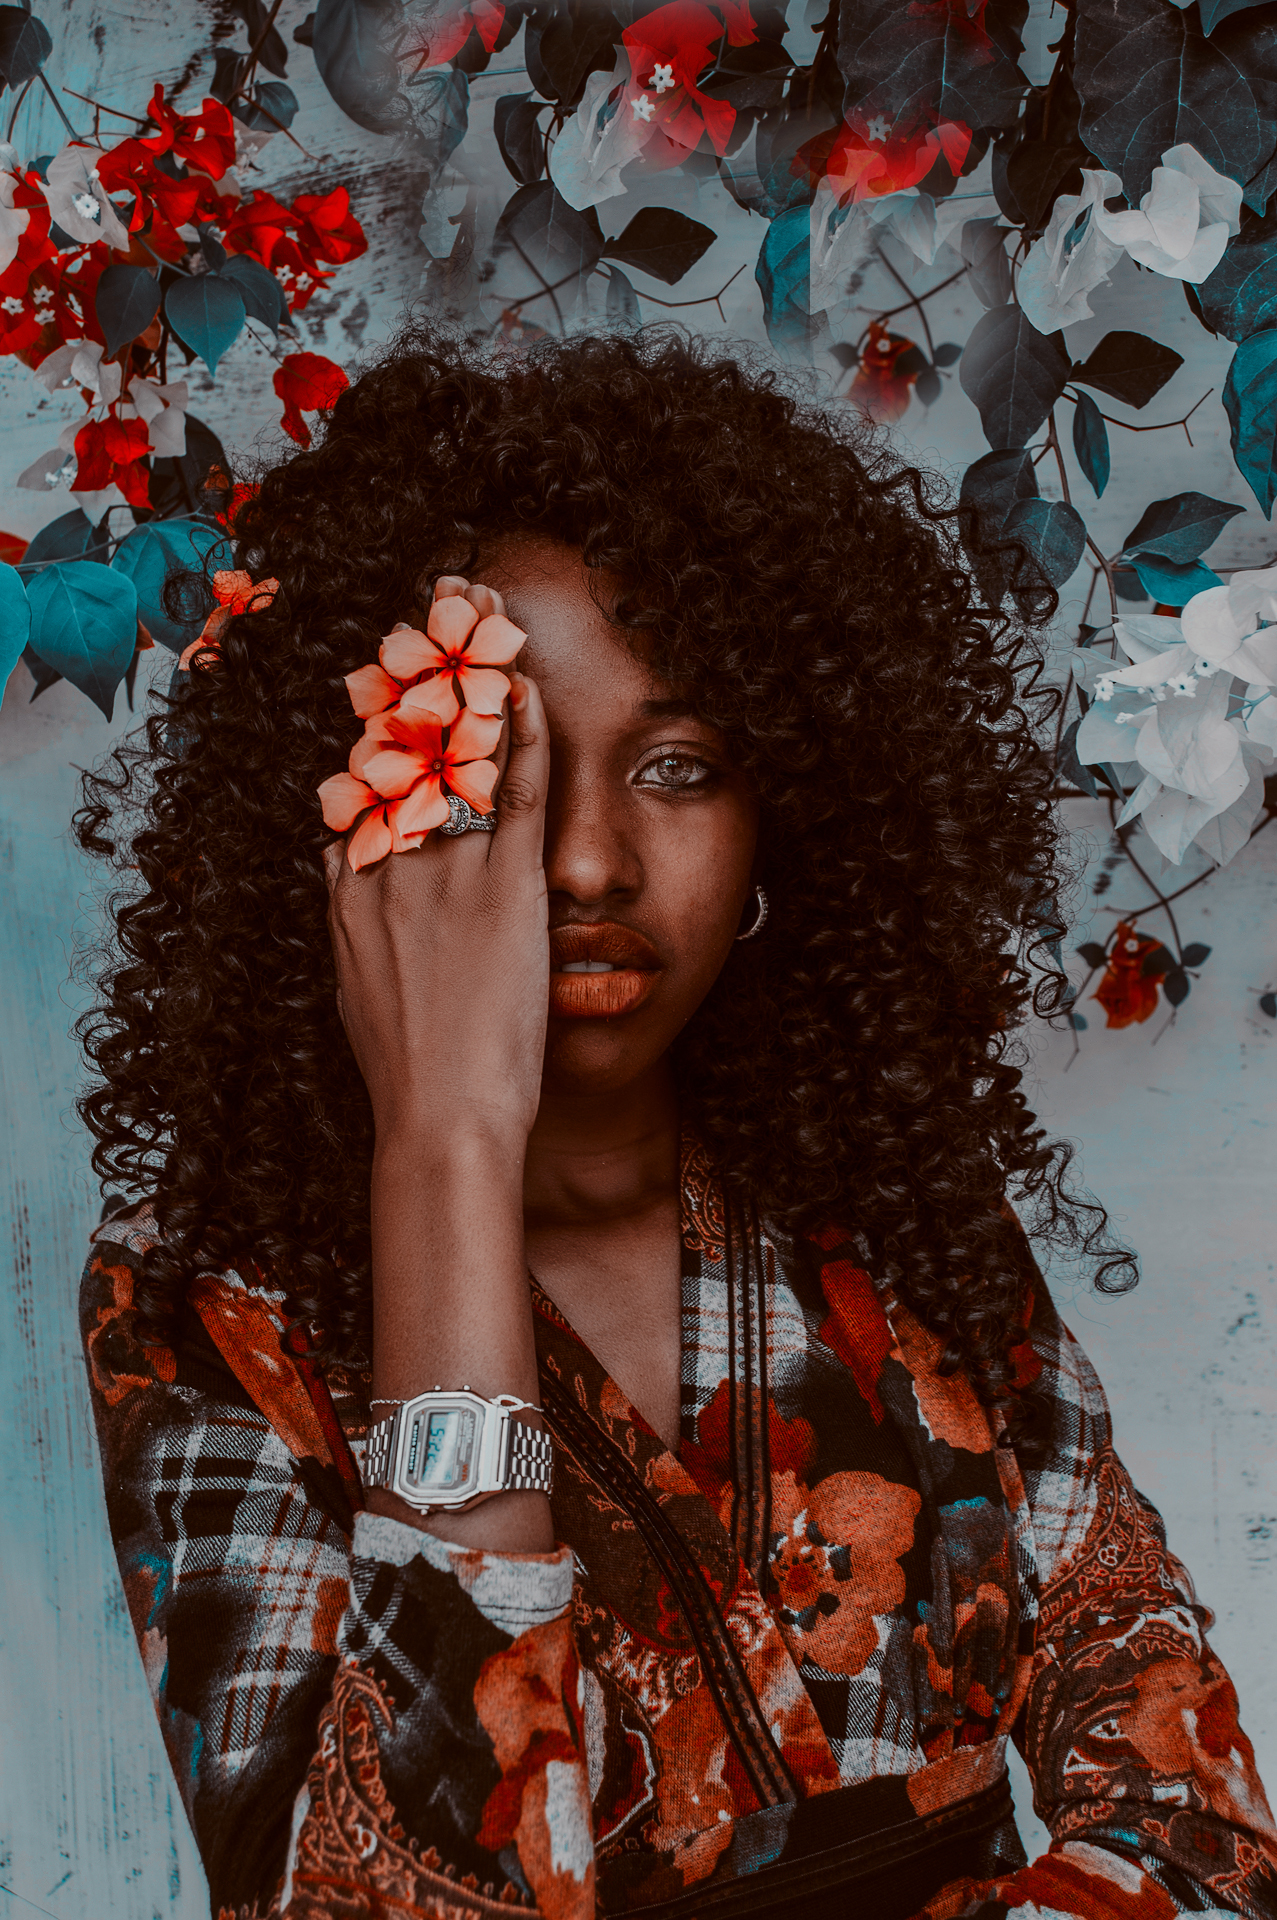
girl, beauty, art, model